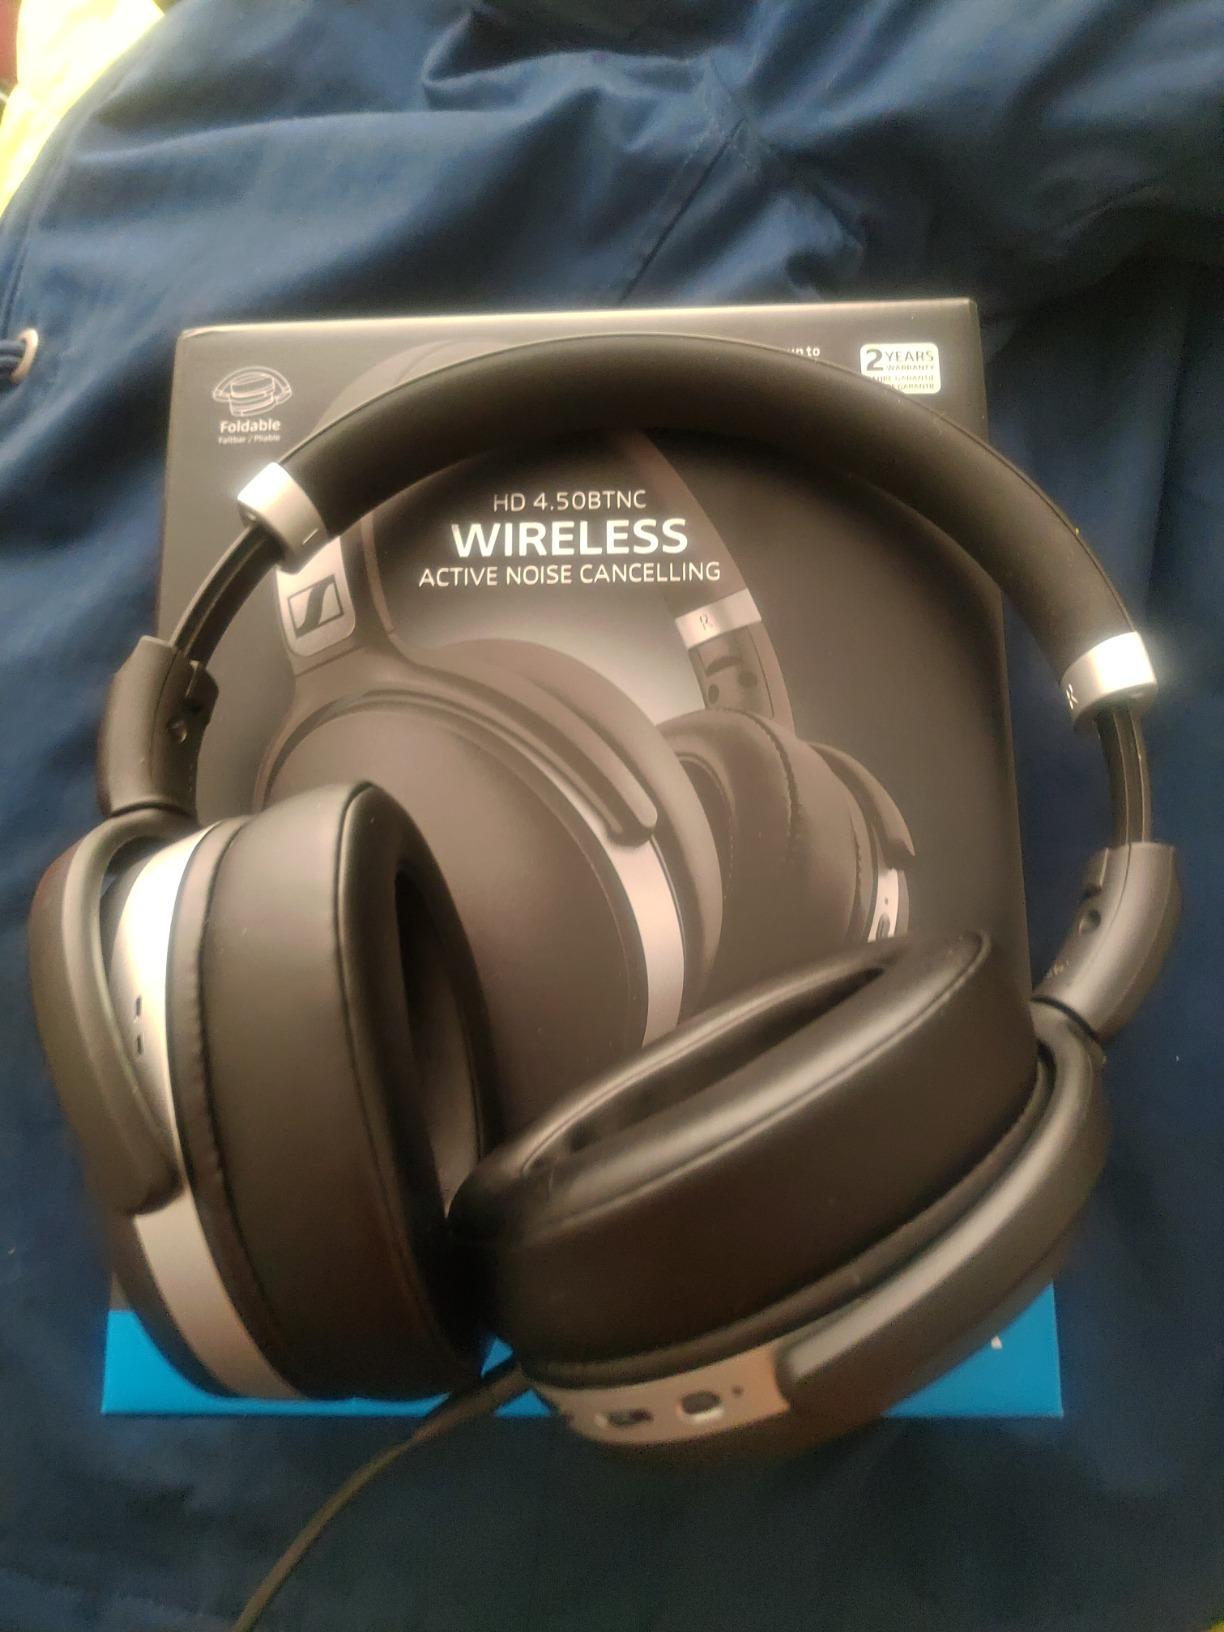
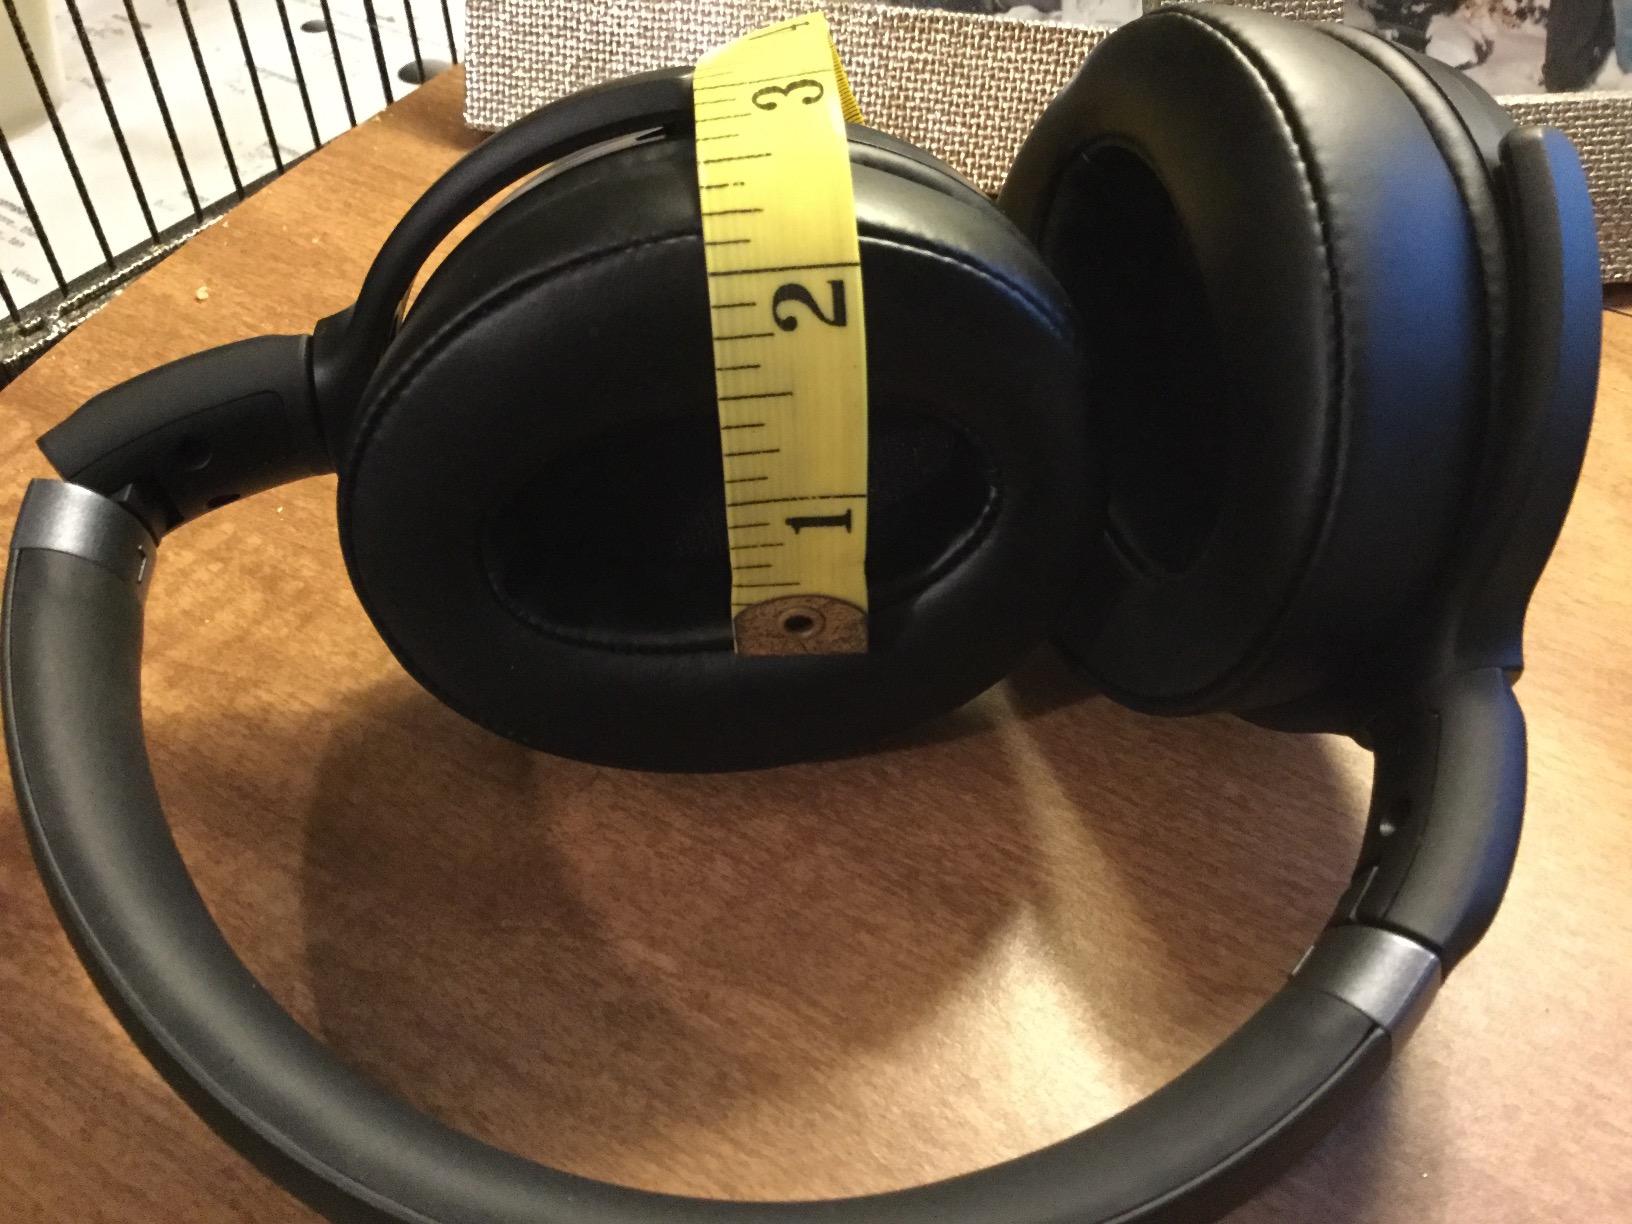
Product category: headphones
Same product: no